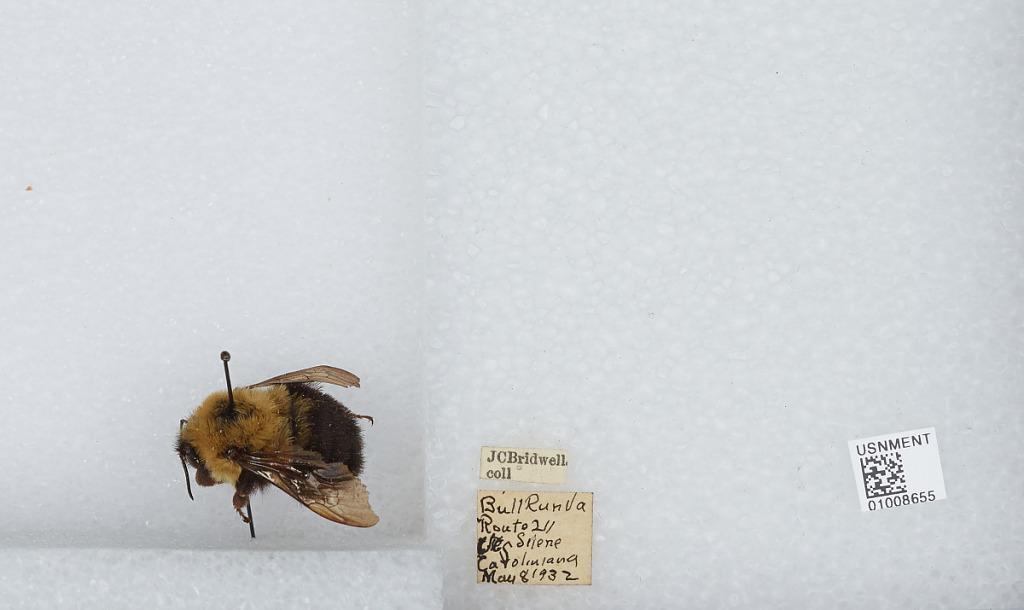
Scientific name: Bombus (Pyrobombus) bimaculatus Cresson
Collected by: J. Bridwell
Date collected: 1932-5-8
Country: United States
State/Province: Virginia
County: Fairfax
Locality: Bull Run, Route 211
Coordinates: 38.8172, -77.5275